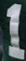
Number: 1